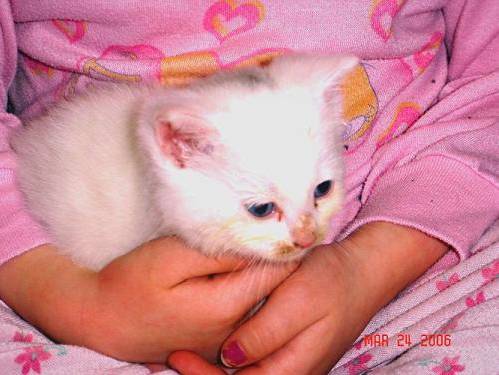
Label: cat